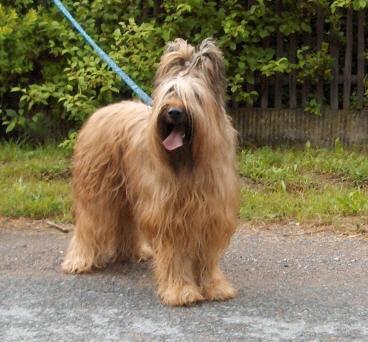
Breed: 230-n000041-briard